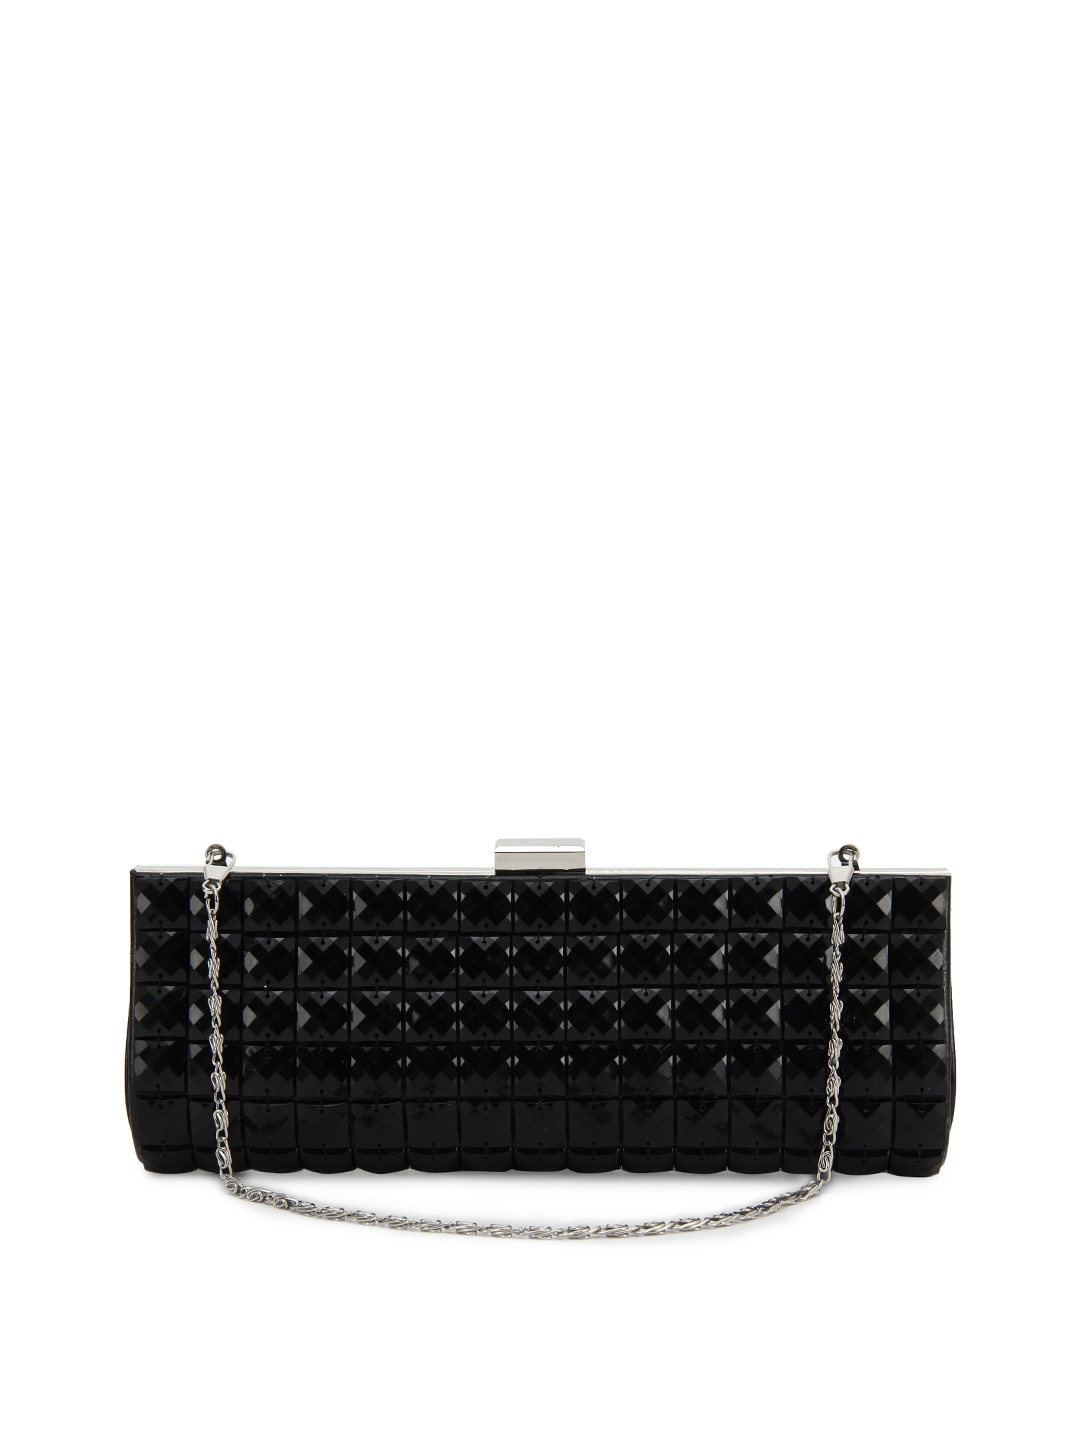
Lino Perros Women Beaded Black Clutch
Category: Accessories / Bags / Clutches
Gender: Women
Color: Black
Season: Winter 2015
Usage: Casual